Roof shingle

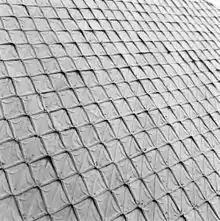
Metal shingles on St. John's Church, Tzum, Netherlands 20307447 - RCE

Metal shingles are a type of roofing material that offers the appeal of traditional shingles, such as wood, tile, and slate, while providing high fire resistance and durability. They are crafted from durable heavy-gauge aluminum and designed to emulate the classic appearance of traditional slate, cedar shingles, and other materials. Metal shingles are extremely fire resistant, so are used in fire prone areas.